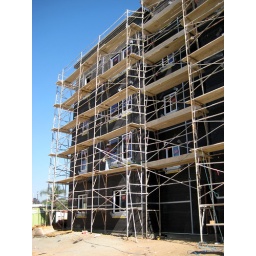
wrapping the project in building paper . next stop : metal lath , then stucco